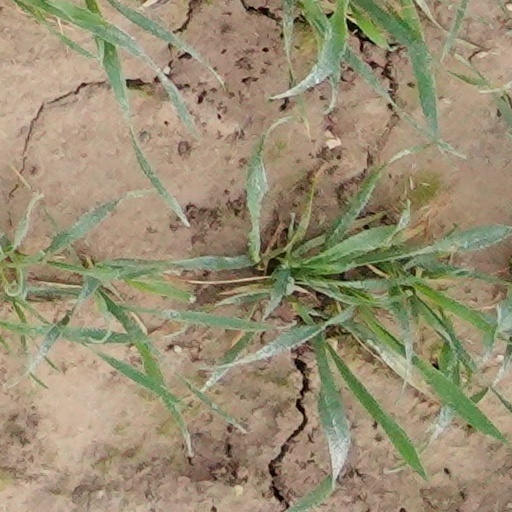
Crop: wheat